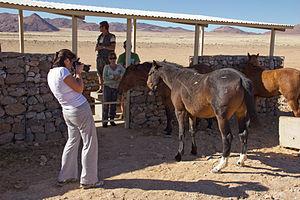
Le cheval du Namib constitue une population de chevaux sauvages vivant dans le Namib, un désert de l'Afrique australe. Issu des rares populations de chevaux féraux du continent africain, son origine reste peu claire, plusieurs théories étant avancées, sans que les tests génétiques ne permettent de conclure.